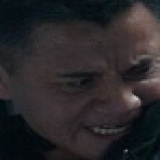
diễn viên Cung Lê